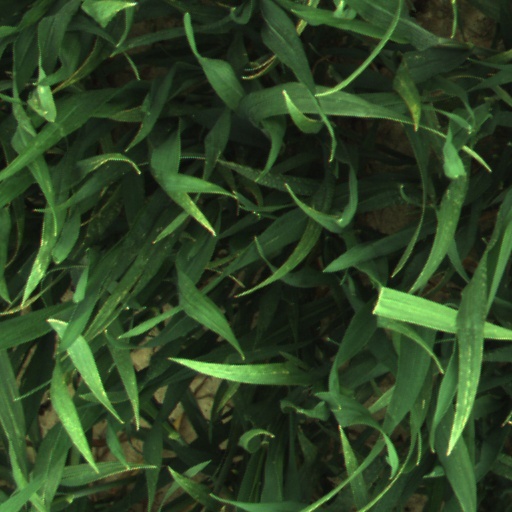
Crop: wheat